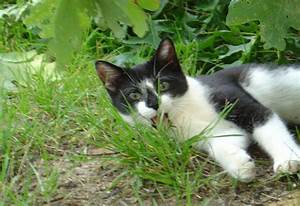
Label: cat